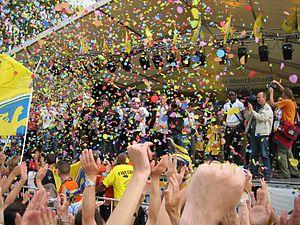
La Coupe de France de football 2006-2007 est la 90ᵉ édition de la Coupe de France, une compétition à élimination directe mettant aux prises des clubs de football amateurs et professionnels à travers la France. Elle est organisée par la Fédération française de football et ses ligues régionales. Ce sont 6 577 clubs qui participent à la compétition, laquelle se déroule d'août 2006 à mai 2007. La compétition à élimination directe met aux prises 6 577 clubs amateurs et professionnels à travers la France.